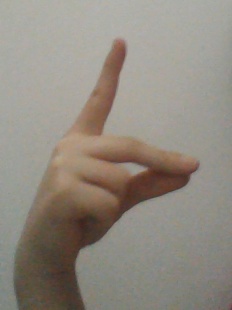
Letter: ta